Charles Mosley (coach)

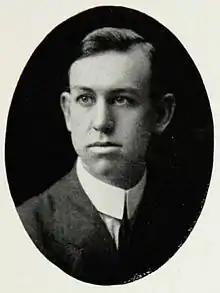
Mosley pictured in "The Round-Up 1915", Baylor yearbook

Charles Philip "Bubs" Mosley (March 24, 1888 – August 25, 1968) was an American football, basketball, and baseball player and coach, sports administrator, and educator. He served as the head football coach at Baylor University from 1914 to 1919 and Wichita Falls Junior College—now Midwestern State University—from 1924 to 1925. Mosley was also the head basketball coach at Baylor from 1914 to 1920, tallying a mark of 28–65, and the school's head baseball coach from 1914 to 1919, amassing a record of 47–60.